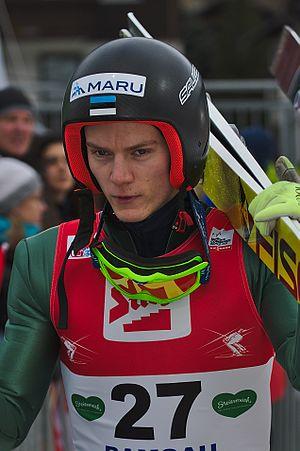
Kristjan Ilves, né le 10 juin 1996 à Tartu, est un spécialiste estonien du saut à ski et du combiné nordique.